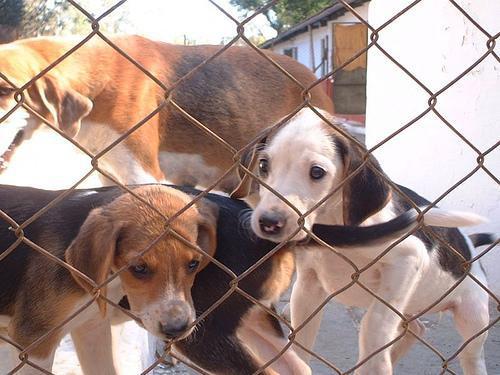
English_foxhound